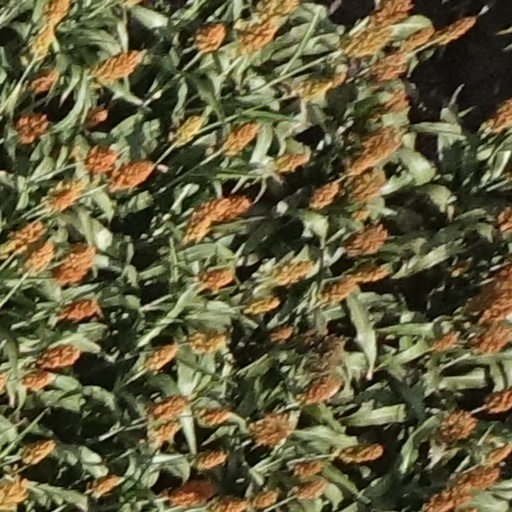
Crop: sorghum